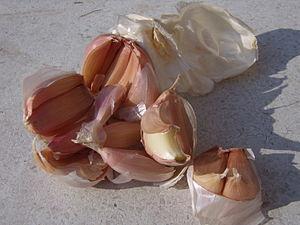
Italienne AOP ail (Aglio Bianco Polesano)
L'Aglio Bianco Polesano est une appellation qui désigne une production traditionnelle d'ail de la région du Polésine en Vénétie.
La cuisine thaïlandaise, bien que semblable en certains points avec celle de ses voisins chinois, indiens et birmans, se démarque par des saveurs et ingrédients originaux : curry, menthe, citronnelle, coriandre, basilic rouge. Pimentée à l'excès pour le palais occidental et presque toujours accompagnée de nuoc mam, elle rencontre un succès international croissant. Voici donc une liste des ingrédients utilisés en cuisine thaïlandaise.